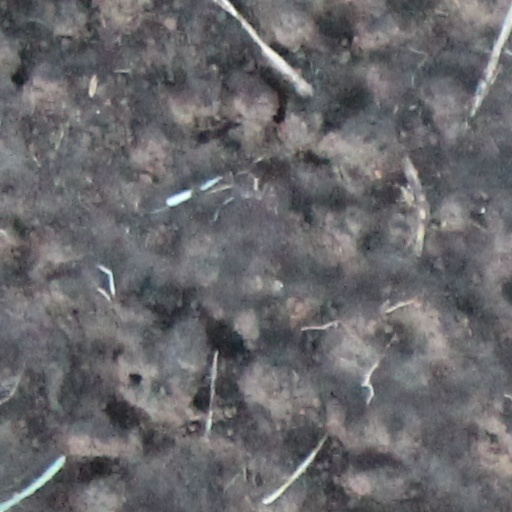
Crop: wheat